Brasenose College, Oxford

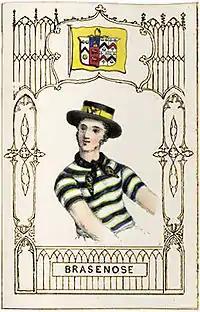
An 1840s depiction of Brasenose college's rowing outfit

The college has a large undergraduate annexe situated on St Michael's Street, developed from Frewin Hall in the 1940s. Frewin Hall had previously housed a number of tenants from outside the college, including King Edward VII.